United States Post Office (Rhinebeck, New York)

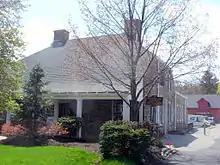
Rhinebeck Post Office, April 2009

Even before he became governor of New York State in 1928, Roosevelt had taken a keen interest in reviving the use of fieldstone in the Hudson Valley, the material favored by many early Dutch settlers of the region, including his own ancestors. He had made sure, in the mid-1920s, that Hyde Park's library, built in his father's memory, used stone. As president he had ensured that new post offices in Beacon and Poughkeepsie used the material. The latter had also emulated an earlier building, Dutchess County's 1809 courthouse.